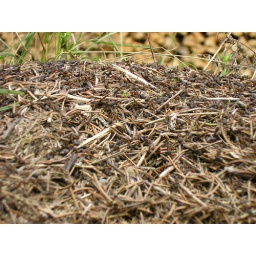
Ant hill in the forest